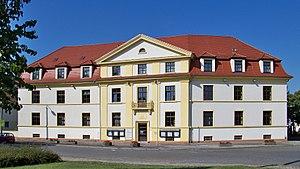
Leuna est une ville située dans l'arrondissement de Saale, en Saxe-Anhalt, à l'est de l'Allemagne. Elle se situe au sud de Mersebourg et de Halle. Elle est connue pour son grand site industriel « Leunawerke ».